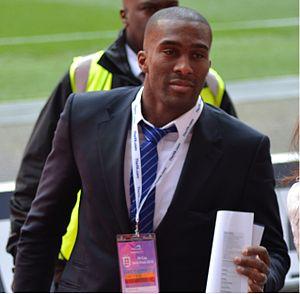
Sylvain Distin, né le 16 décembre 1977 à Bagnolet, est un footballeur français qui évolue au poste de défenseur entre 1999 et 2016.